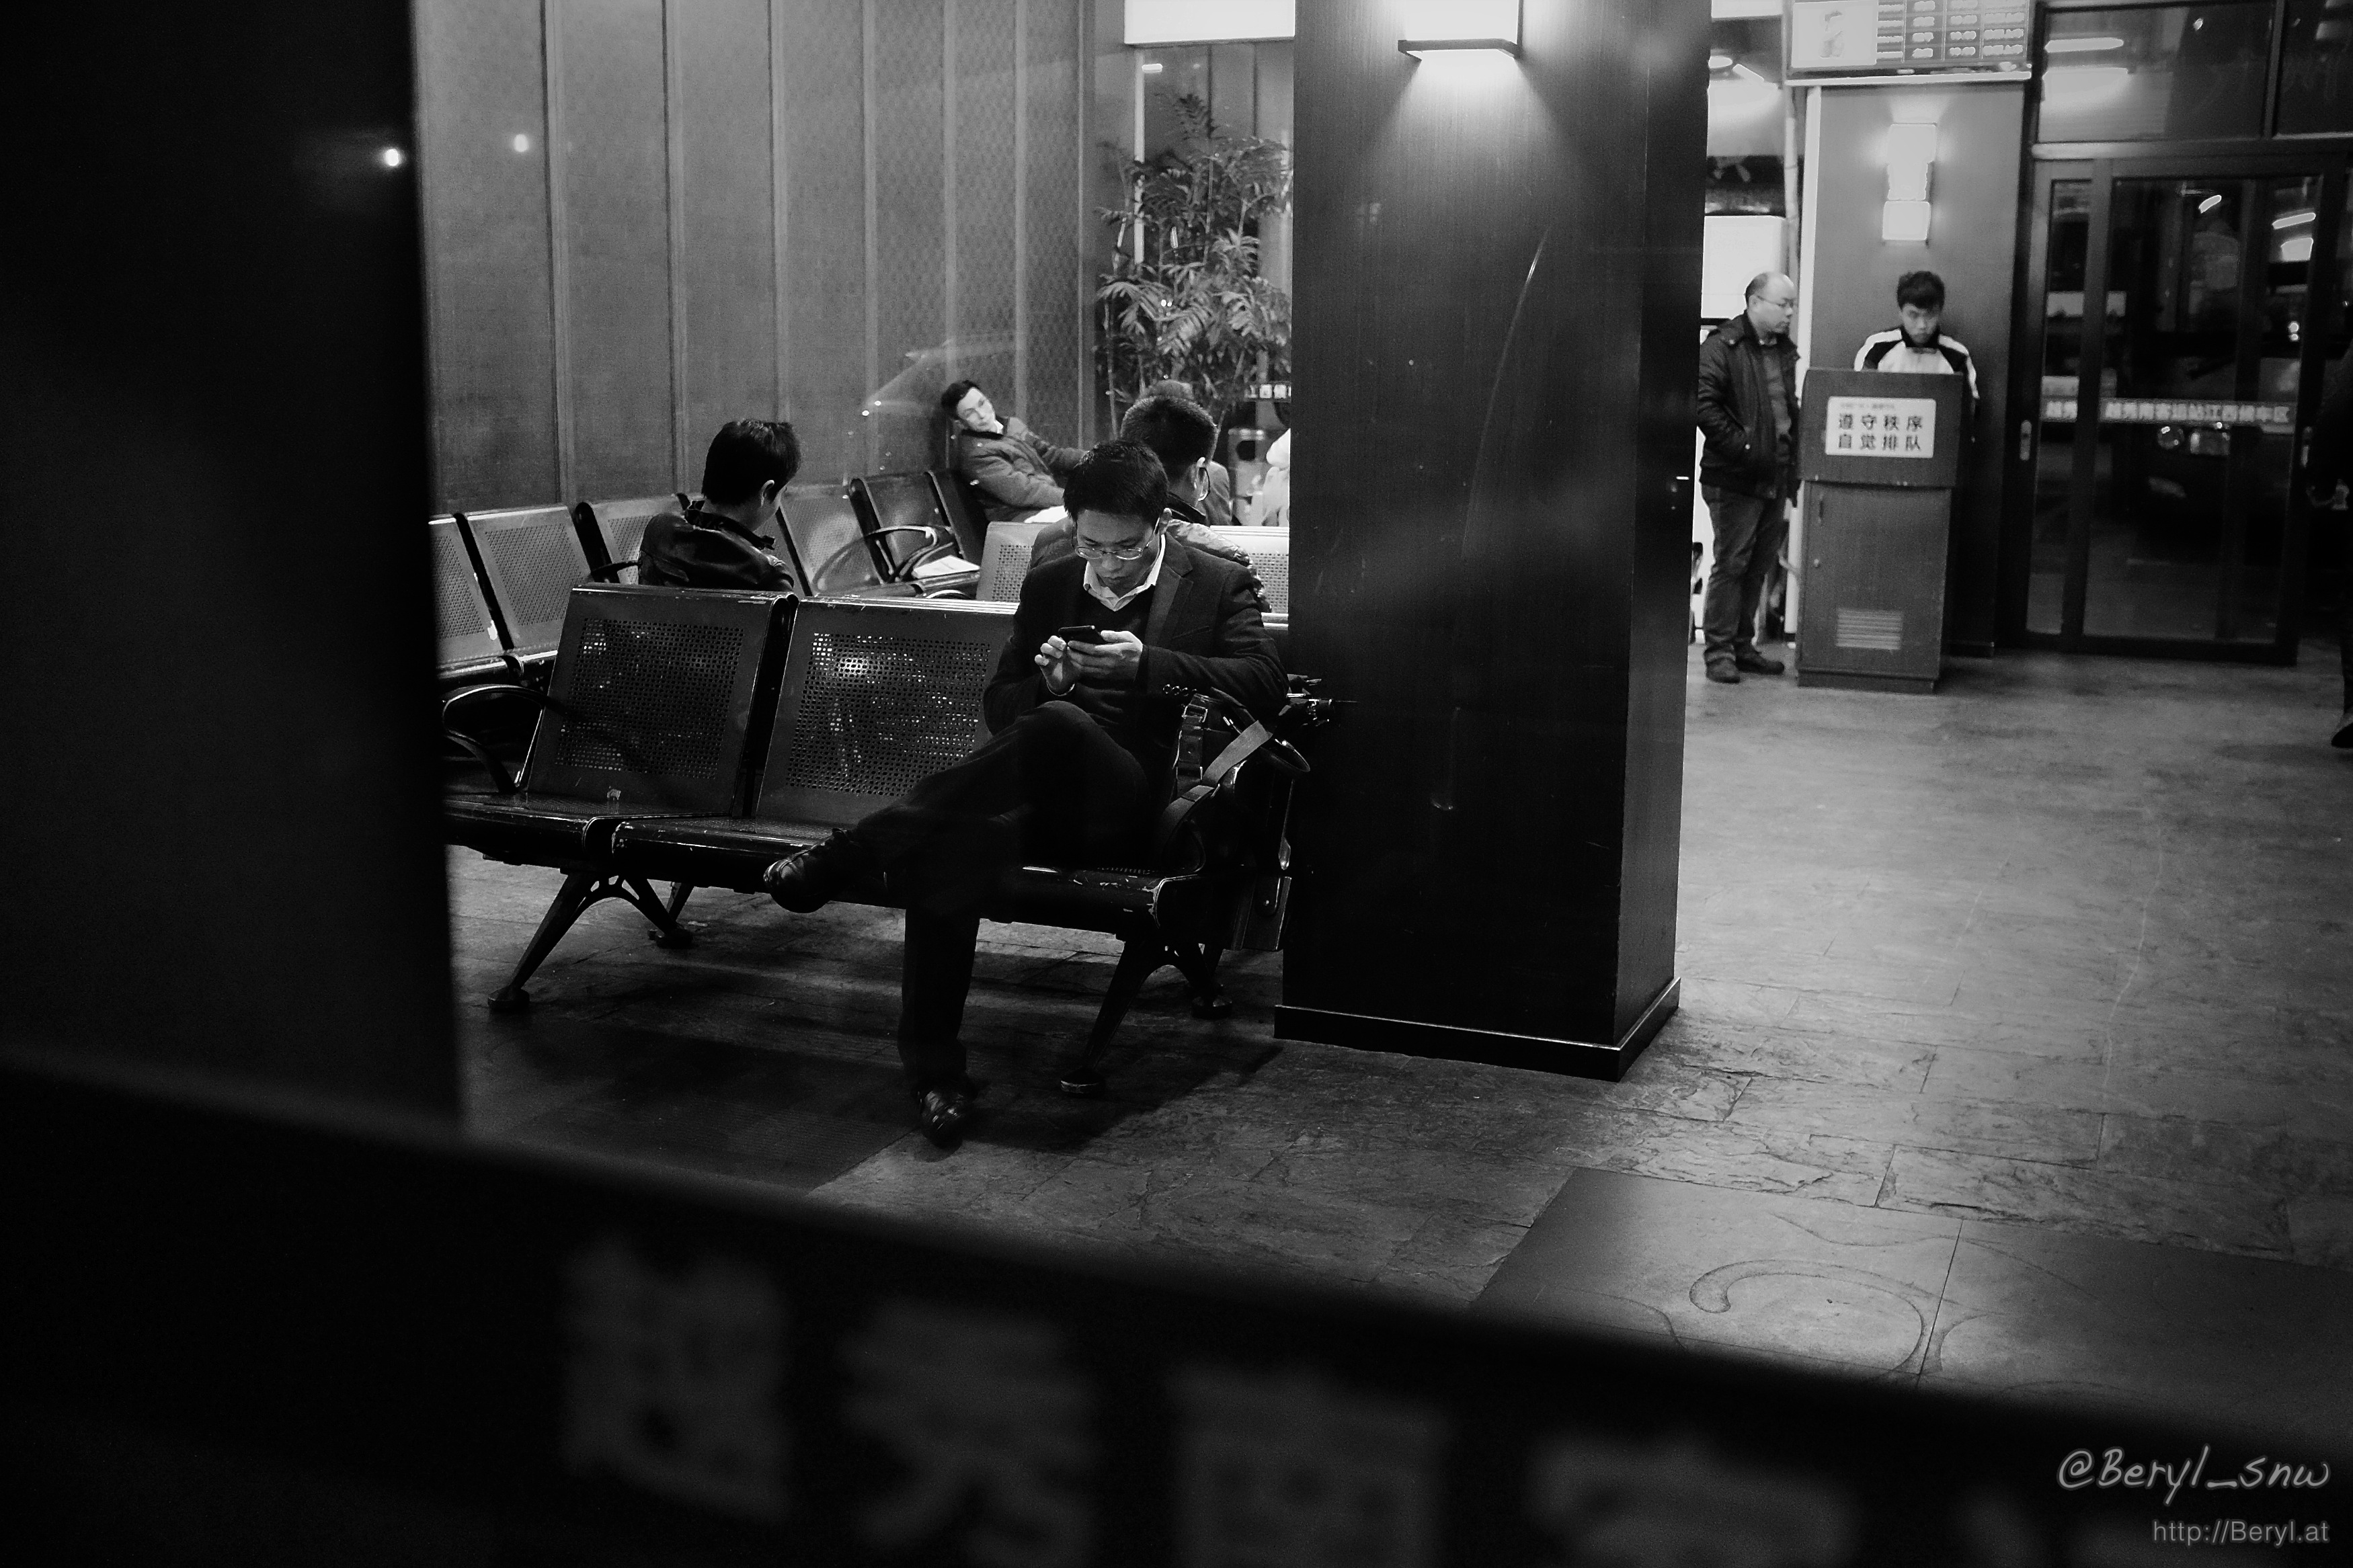
light, black and white, white, street, night, photography, fujifilm, waiting, shadow, darkness, black, monochrome, bw, bus, blackandwhite, men, digital camera, 35mm, terminal, cellphone, photograph, image, shape, x100s, monochrome photography, film noir